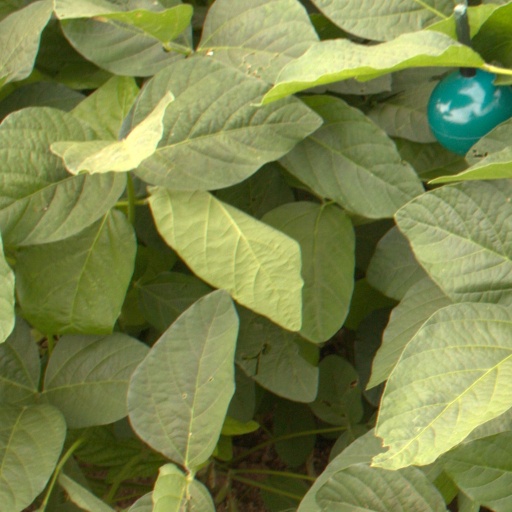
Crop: soybean